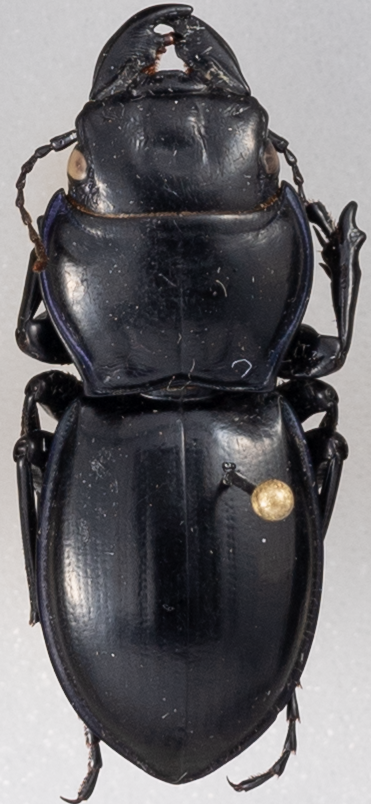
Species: Pasimachus californicus
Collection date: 2022-06-20
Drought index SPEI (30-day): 0.484
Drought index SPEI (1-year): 0.058
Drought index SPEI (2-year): -0.06